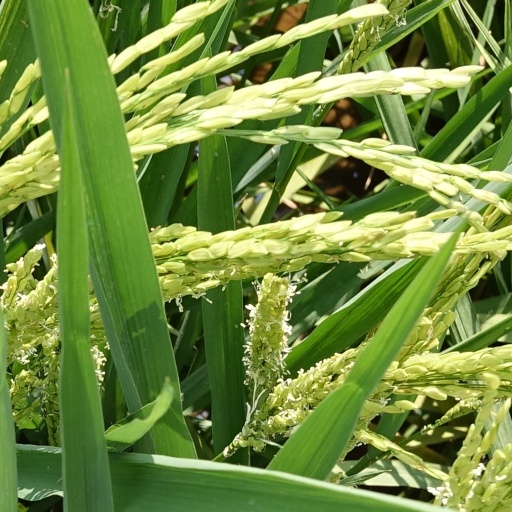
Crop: rice